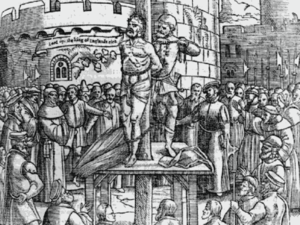
William Tyndale
William Tyndales død; illustration fra John Foxe' Book of Martyrs.
William Tyndale var protestant og reformator og teolog i det 16. århundrede. Han oversatte Bibelen til moderne engelsk på sin tid. Der havde tidligere været delvise oversættelser af Bibelen til engelsk helt tilbage fra det 7. århundrede, men Tyndale var den første der oversatte direkte fra den originale hebraiske og græske originaltekst. Han var også den første der benyttede den nye trykkemetode, som sikrede oversættelsen stor udbredelse. I 1535 blev Tyndale arresteret og sat i fængsel i en borg uden for Bruxelles i mere end et år, anklaget for kætteri og forrædderi, og siden hængt og brændt på bålet. Dette grundet, at han ikke ville ændre sin oversættelse således, at kirken fremstod som værende Kristi menighed. Den originale tekst forstod menigheden som værende jøderne og de, der havde tilsluttet sig jødedommen igennem troen på Kristus.